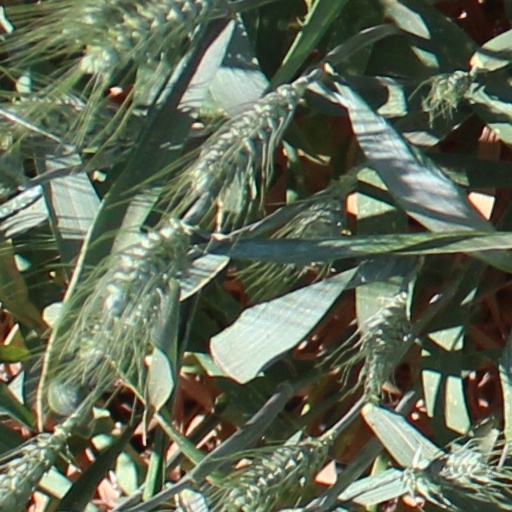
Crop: wheat